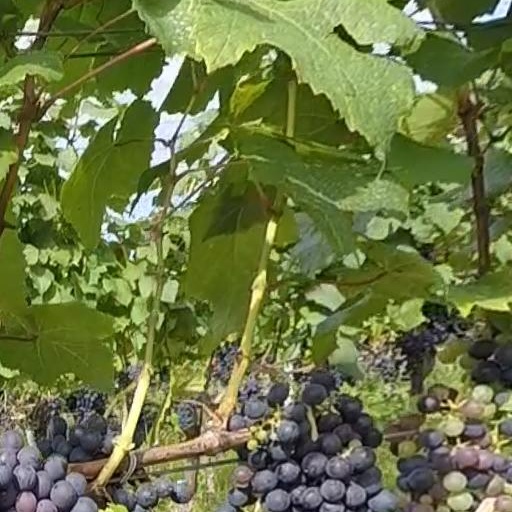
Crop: grape